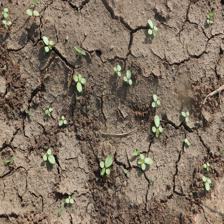
Label: BroadLeafWeed